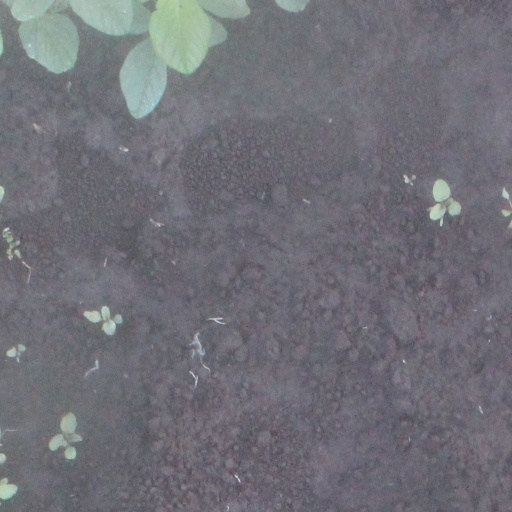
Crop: soybean